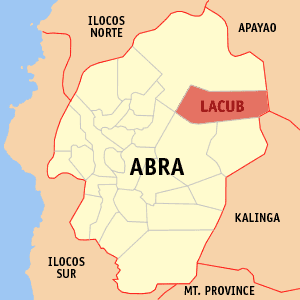
Lacub est une municipalité située dans la province d'Abra, aux Philippines.